Proper orbital elements

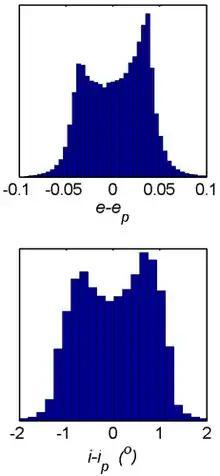
Distribution of the difference between proper and osculating orbital elements for asteroids with semi-major axes lying between 2 and 4 AU.

The proper orbital elements or proper elements of an orbit are constants of motion of an object in space that remain practically unchanged over an astronomically long timescale. The term is usually used to describe the three quantities: